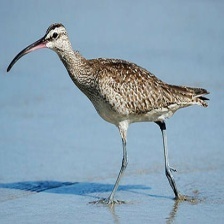
Species: WHIMBREL
Scientific name: NUMENIUS PHAEOPUS